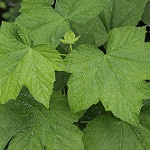
Scene: Outdoor